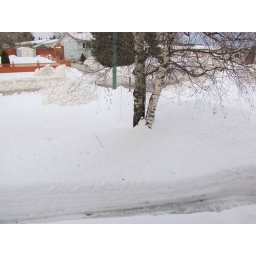
There's a flower bed under that Birch tree. Prince George, British Columbia, February 3, 2009